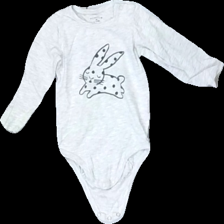
View: front
Type: Top
Category: Children
Brand: Not in the list
Brand text on label: minimarket
Colors: Grey
Material: 100% Cotton
Pattern: Other
Size: 80
Price range: 50-100
Recommended usage: Reuse